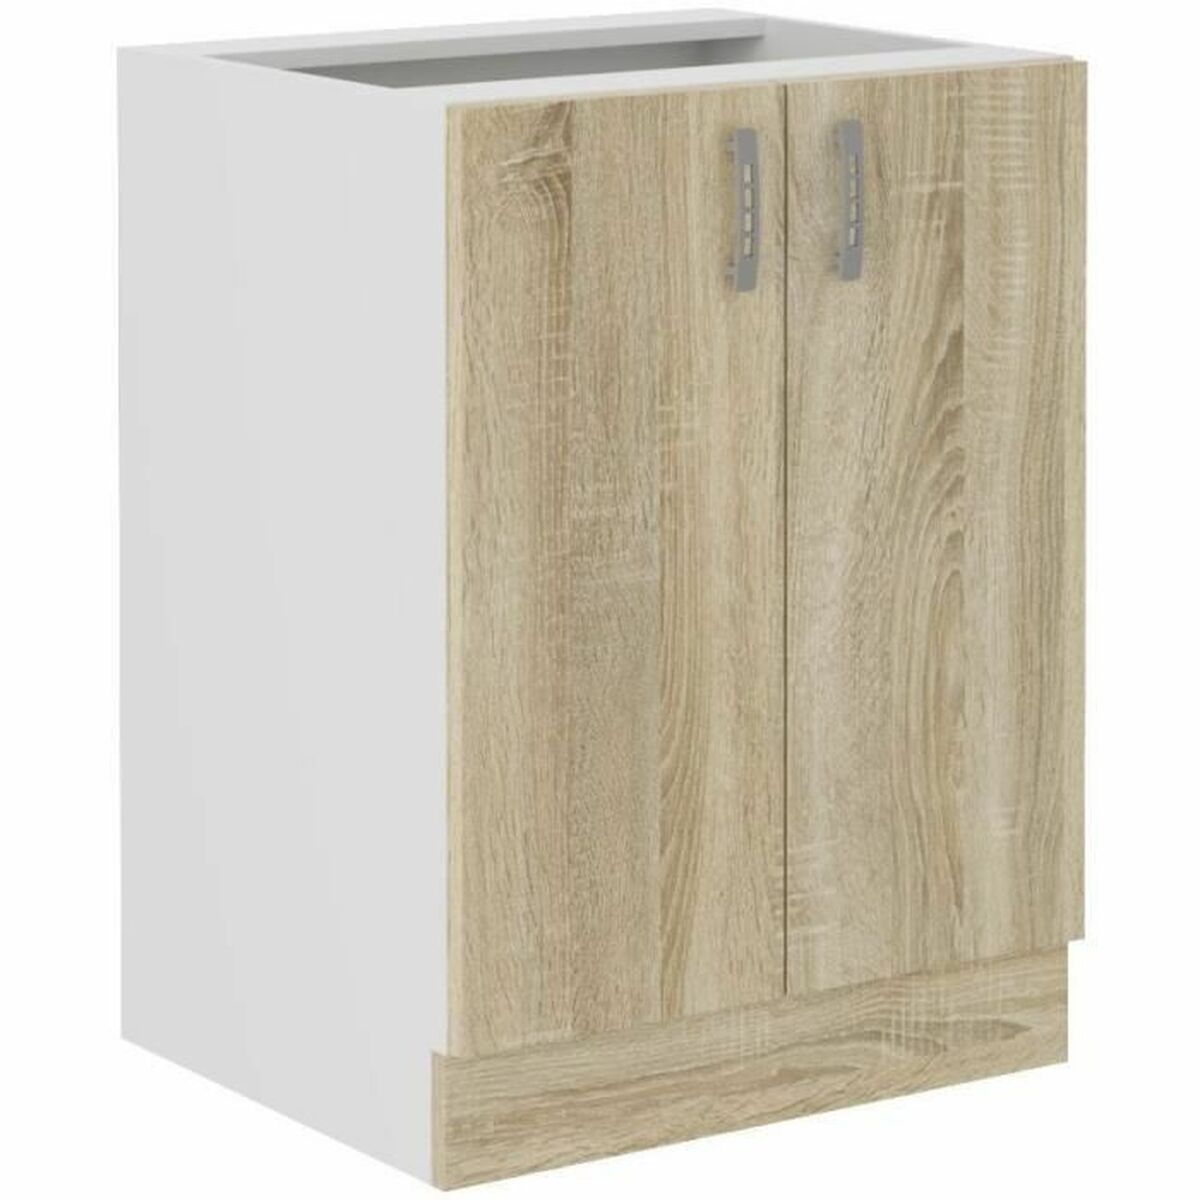
Beistellmöbel Sara Eg 60 x 48 x 82 cm
Wenn du mit dem Gedanken spielst, deine Küche zu renovieren, kaufe Beistellmöbel Sara Eg 60 x 48 x 82 cm und andere Produkte ! Die beste Qualität zum günstigsten Preis liegt sofort in deiner Reichweite. Art: Beistellmöbel Material: Eg Türen: 2 Türen Maße ca.: 60 x 48 x 82 cm
Brand: BigBuy Home
Category: Furniture > Cabinets & Storage > Kitchen Cabinets > Single Door Kitchen Cabinets